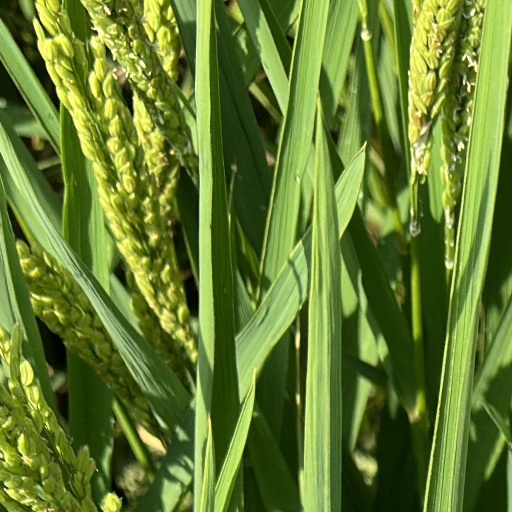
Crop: rice